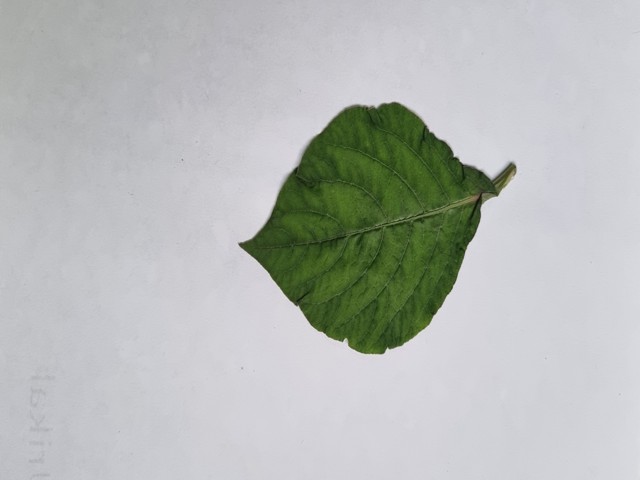
Plant: apang